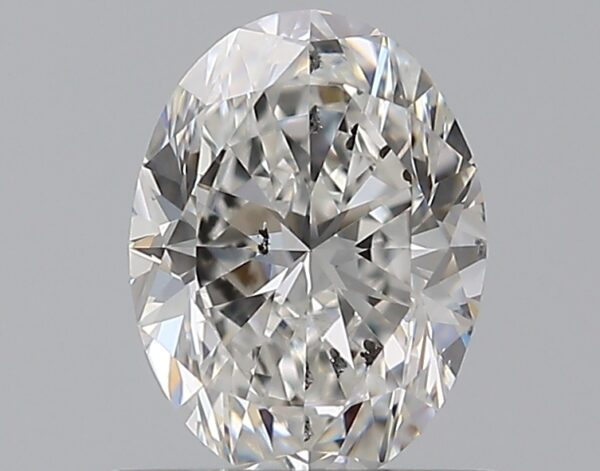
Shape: oval
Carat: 0.7
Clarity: SI2
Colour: F
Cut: VG
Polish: EX
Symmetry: VG
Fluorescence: N
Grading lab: GIA
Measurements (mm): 6.45 x 4.85 x 3.19